Smoking

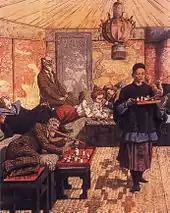
An illustration of an opium den on the cover of "Le Petit Journal", 5 July 1903

In the 19th century, the practice of smoking opium became widespread in China. Previously, opium had only been ingested via consumption, and then only for its medicinal properties (opium was an anaesthetic). The narcotic was also outlawed in China sometime in the early 18th century due the societal issues it caused. Due to a massive trade imbalance, however, foreign merchants started to smuggle opium into China via Canton, to the chagrin of the Chinese authorities. Attempts by Chinese official Lin Zexu to eliminate the trade led to the outbreak of the First Opium War. The Chinese defeat in the First and Second Opium Wars resulted in the legalization of the importation of opium into China.